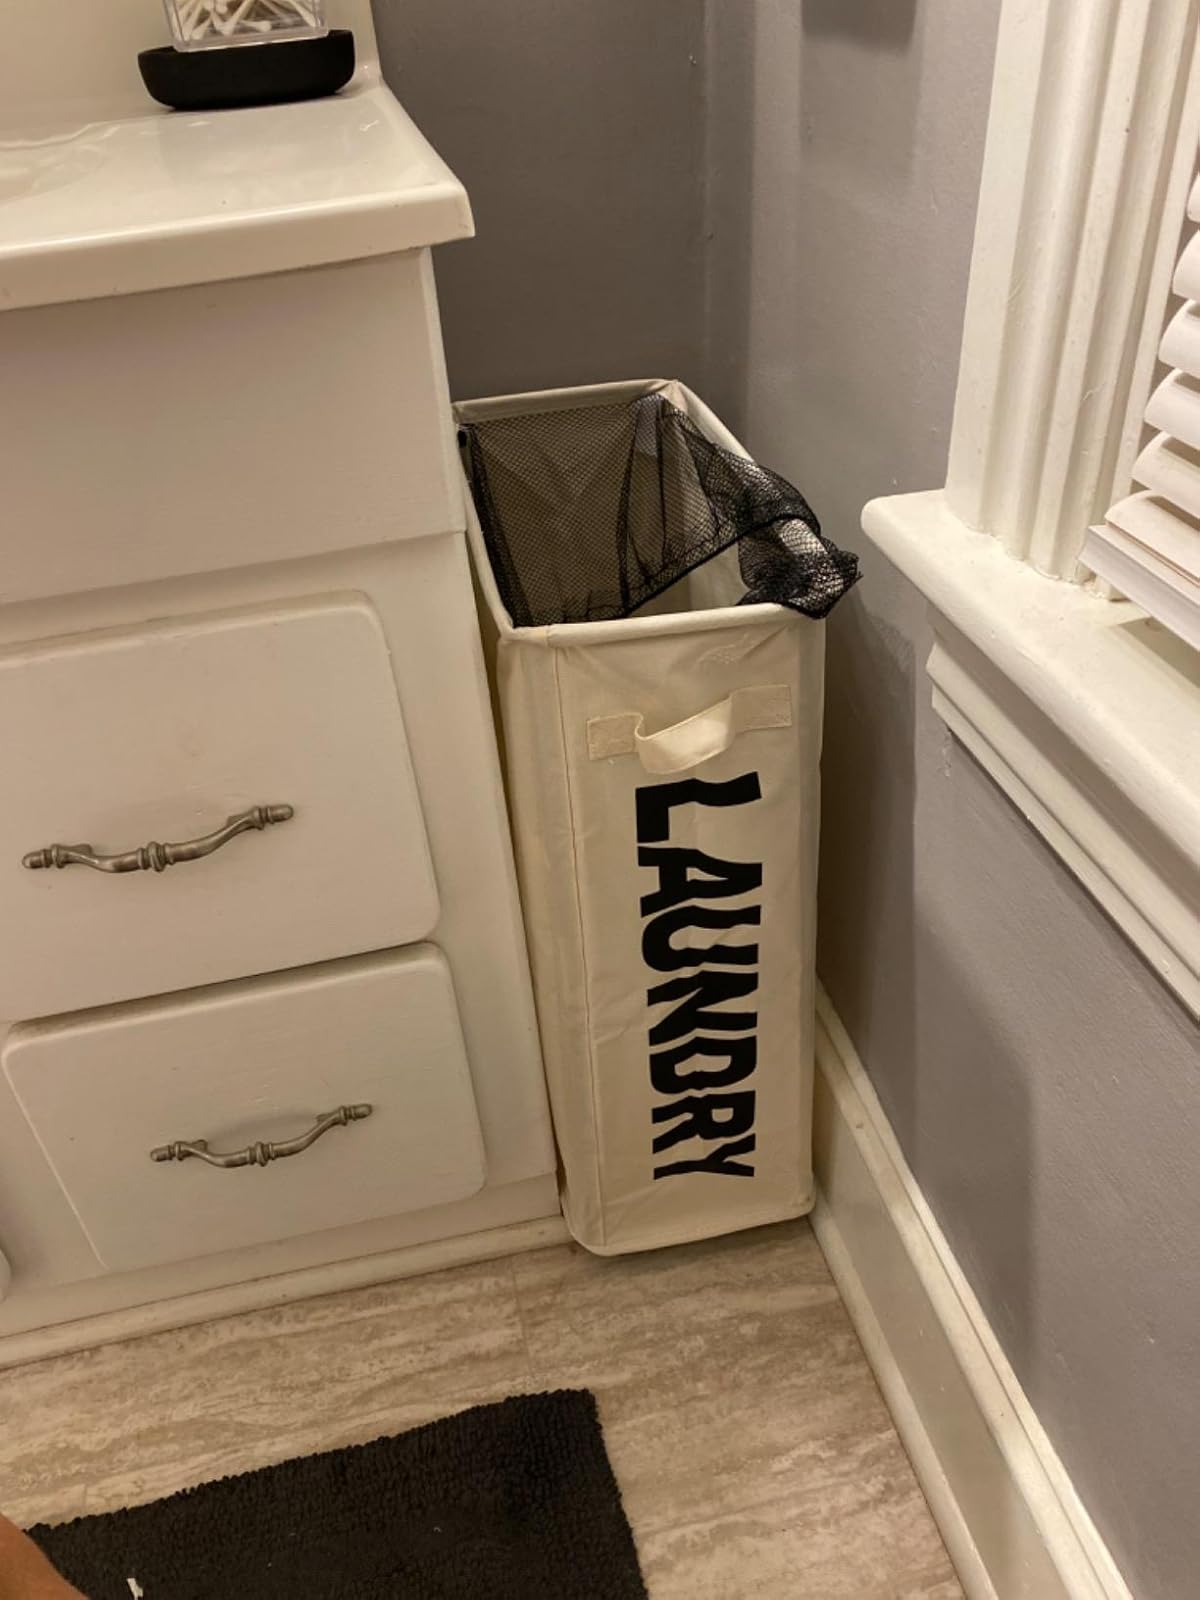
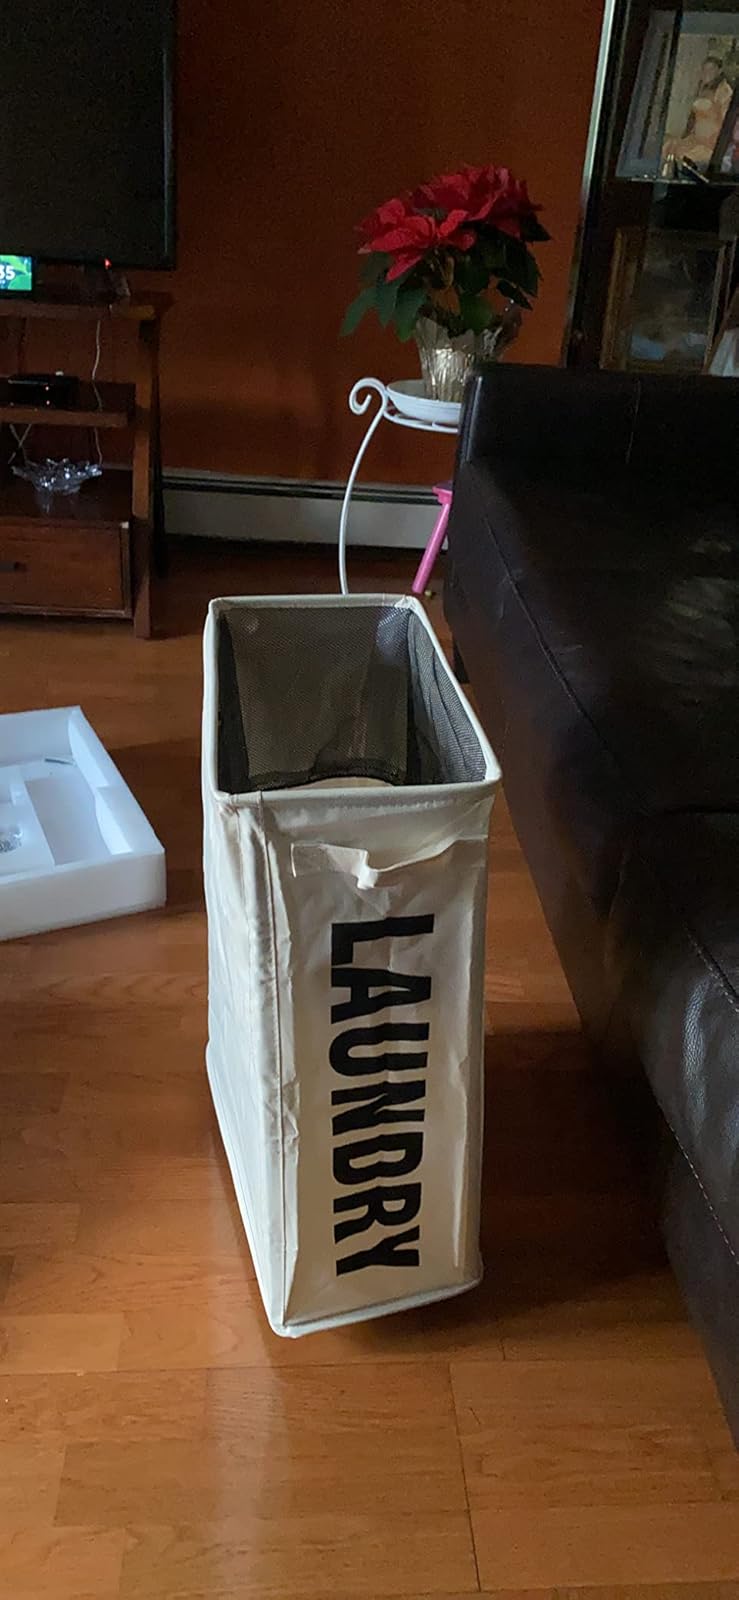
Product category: items_hamper
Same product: yes